Albert Einstein

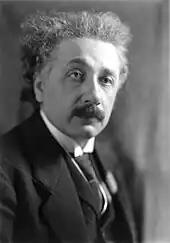
Einstein in 1921, by Harris & Ewing studio

His mother played the piano reasonably well and wanted her son to learn the violin, not only to instill in him a love of music but also to help him assimilate into German culture. According to conductor Leon Botstein, Einstein began playing when he was 5. However, he did not enjoy it at that age.